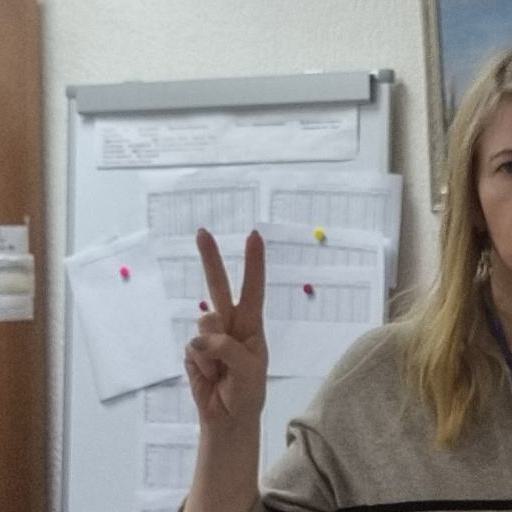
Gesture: peace